Teruel

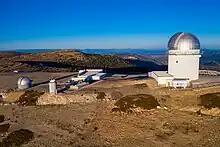
Astrophysical Observatory of Javalambre located in the Teruel province and operated by CEFCA in Teruel.

According to the Köppen climate classification, Teruel has a cold semi-arid climate ("BSk"). Summer temperatures are warm to hot, although there is much daily variation, and winters are cold, with low minimum temperatures sometimes dropping to . The lowest amount of rainfall is in winter and the highest in late spring and mid autumn.